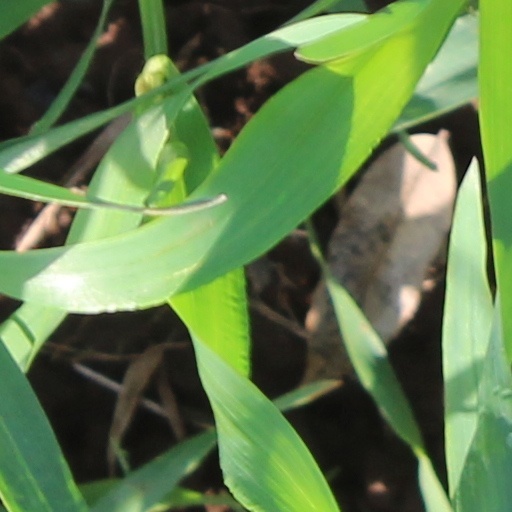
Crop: wheat